Waddesdon Bequest

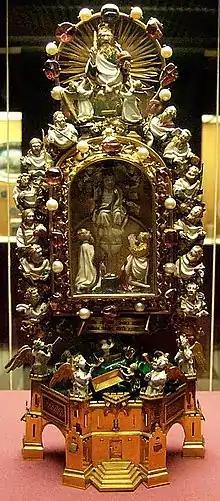
Holy Thorn Reliquary

Though the Waddesdon Bequest contains two very important medieval objects with enamel, and much of the jewellery and decorated cutlery uses enamel heavily, the great majority of the items that can be called "enamels" are in the French 16th-century style that was led by painted Limoges enamel, rather than the champlevé enamel for which Limoges was famous in the Romanesque period. The new technique produced pieces painted with highly detailed figurative scenes or decorative schemes. As with Italian maiolica, the imagery tended to be drawn from classical mythology or allegory, though the bequest includes some Old Testament scenes, and compositions were very often drawn from German, French or Italian prints. Enamels were produced in workshops which often persisted in the same family for several generations, and are often signed in the enamel, or identifiable, at least as far as the family or workshop, by punch marks on the back of panels, as well as by style. Leading artists represented in the collection include Suzanne de Court, Pierre Reymond, Jean de Court, Pierre Courtois and Léonard Limousin.